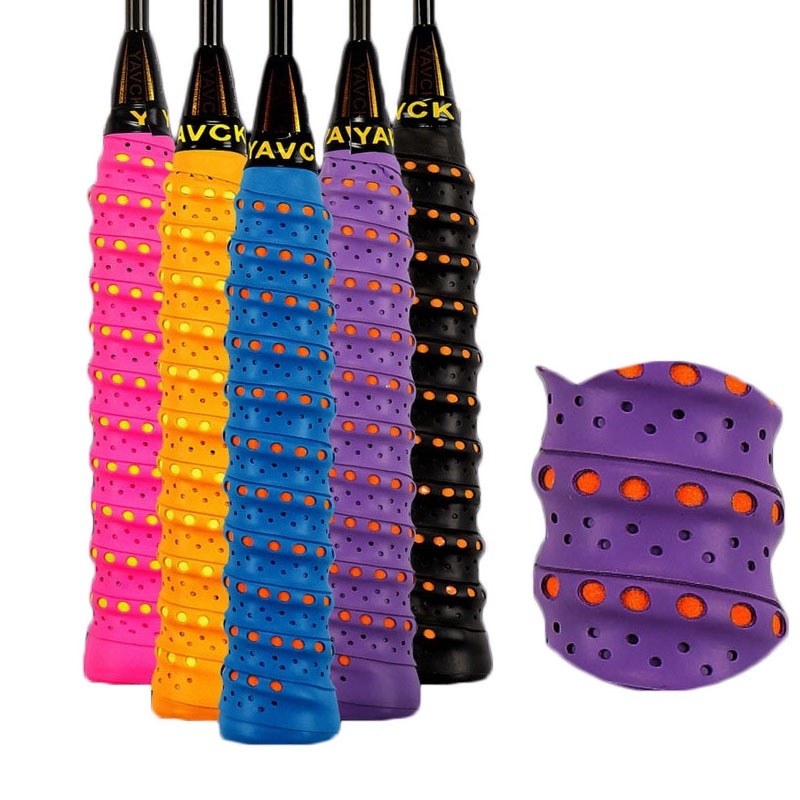
Anti-slip Tennis Racket Grip Tape Badminton Grip Sport Tape Over Grip 10pcs
SPECIFICATIONS color: black,red,blue,yellow,white,pink,rose red,orange,bright green Thickness: Thin (Summer) Model Number: overgrip for tennis racket ZY02 Material: PU Grip Damping: Dry Brand Name: ZUXMINL Anti-slip Tennis Overgrip Badminton Grip Sport Sweatband For Fishing Rod Squash padel Racket Tape Windings Over Bicycle Handle Material: viscous fabric + EVA band Features:water-viscous fabric can be effectively anti-slip, built-in high quality EVA band, The bands are elastic, and when they are tied, there is a raised rib that spirals upwards. Soft, effective for sweat absorption and non-slip. There are hollow holes in the surface of the hand gel to help discharge sweat. Deodorant and mildew proof. Specifications: length 110cm x width 2.5cm x thickness 0.07cm (excluding EVA band thickness); Color: black / purple / yellow / red / blue/ white/ orange/ pink/ light blue/ bright green/ bright pink; Suitable for:Tennis racket / badminton / squash rackets / / Jump rope/ Fishing rod / Bicycle handleUniversal)
Brand: activesportslife
Category: Sporting Goods > Athletics > Tennis > Tennis Racket Accessories > Tennis Racket Grips & Tape > Tennis Racket Tape